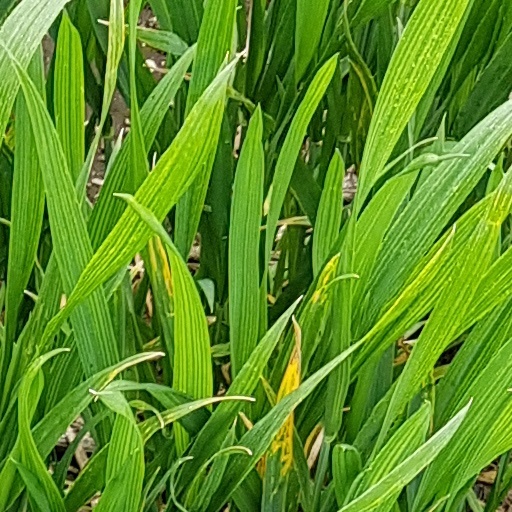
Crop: wheat